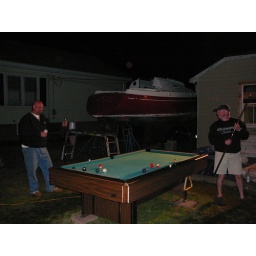
Yes, Keith has a pool table in his back yard. Marla is still red in the background.